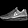
Label: Sneaker